Bentley Arnage

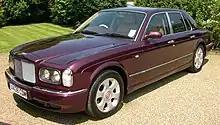
Bentley Arnage Red Label

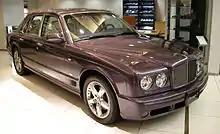

This version of the car was launched as the Arnage Red Label in October 1999. At the same time Bentley made several minor modifications to the BMW-engined cars, and designated them as the Arnage Green Label for the 2000 model year. Both cars received stiffer body-shells, and larger wheels and brakes. Both changes were necessitated by the larger size and weight of the older British engine. Despite the larger brakes, braking performance worsened. The braking performance of the 1999 Green Label from 113–0 km/h was while the later Arnage T's performance was from the same speed. Other revisions included: